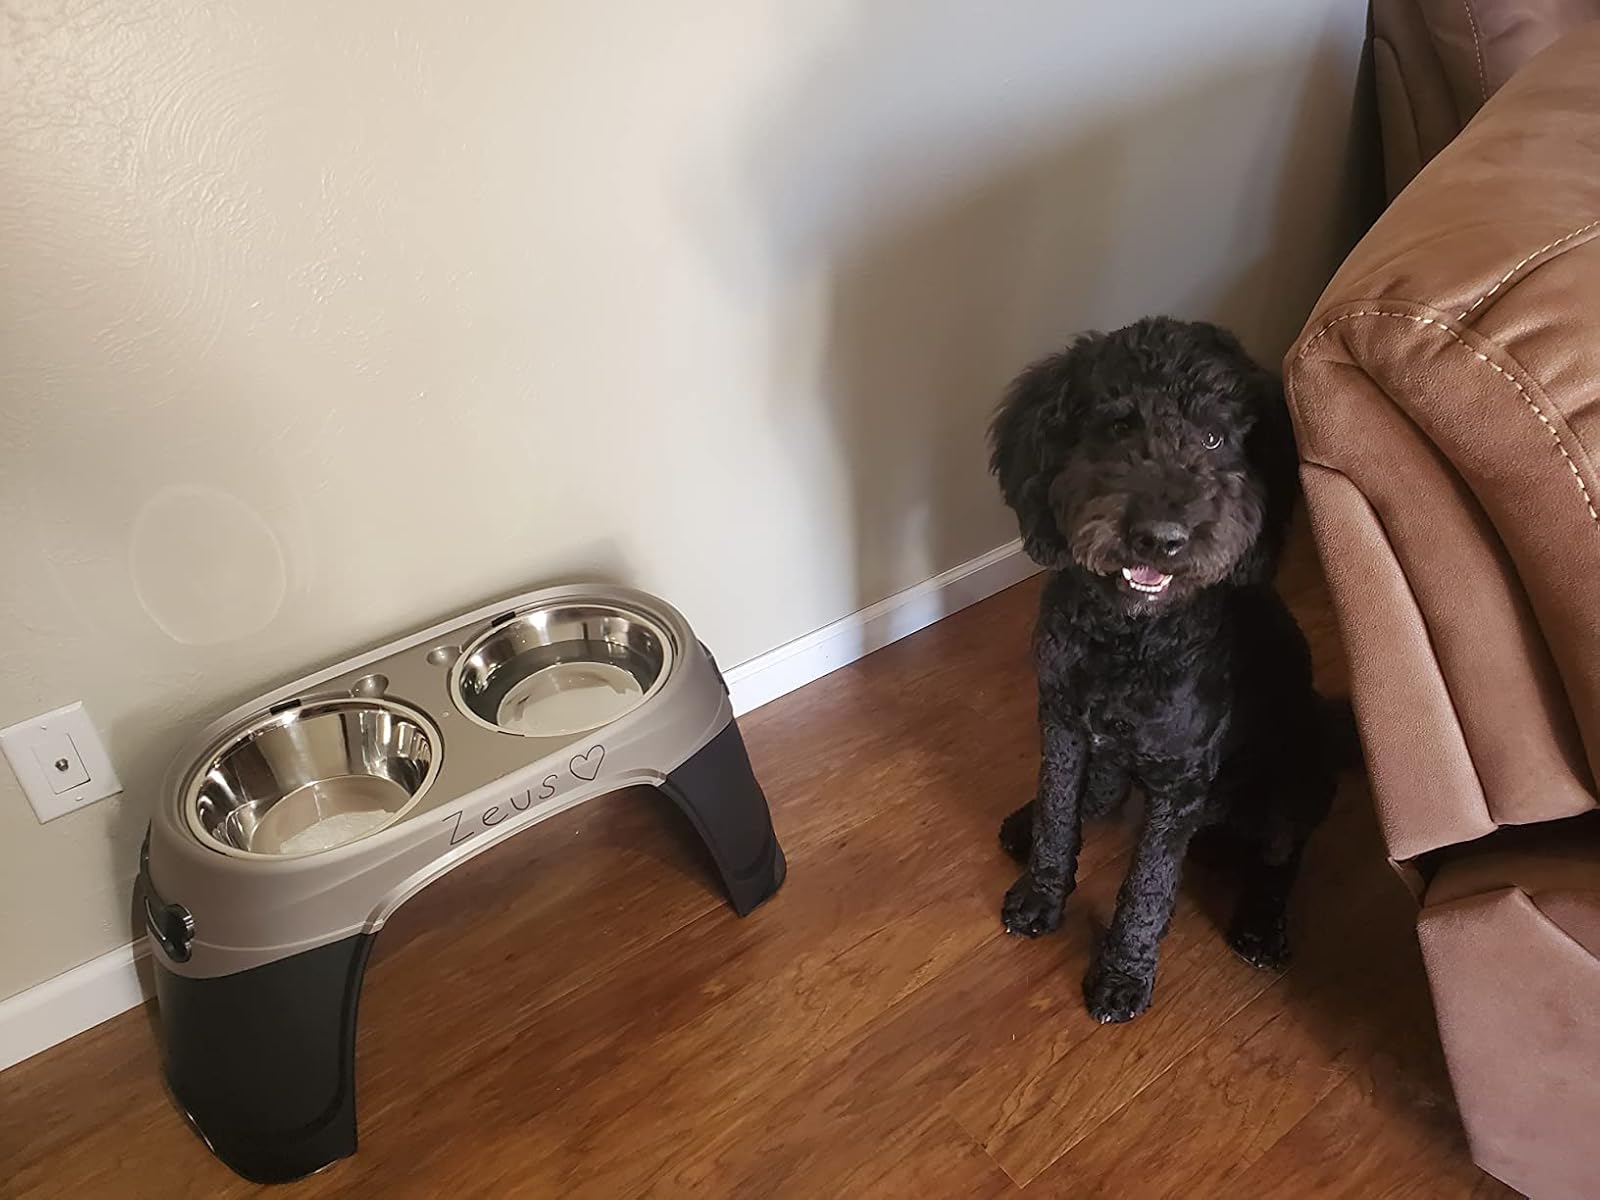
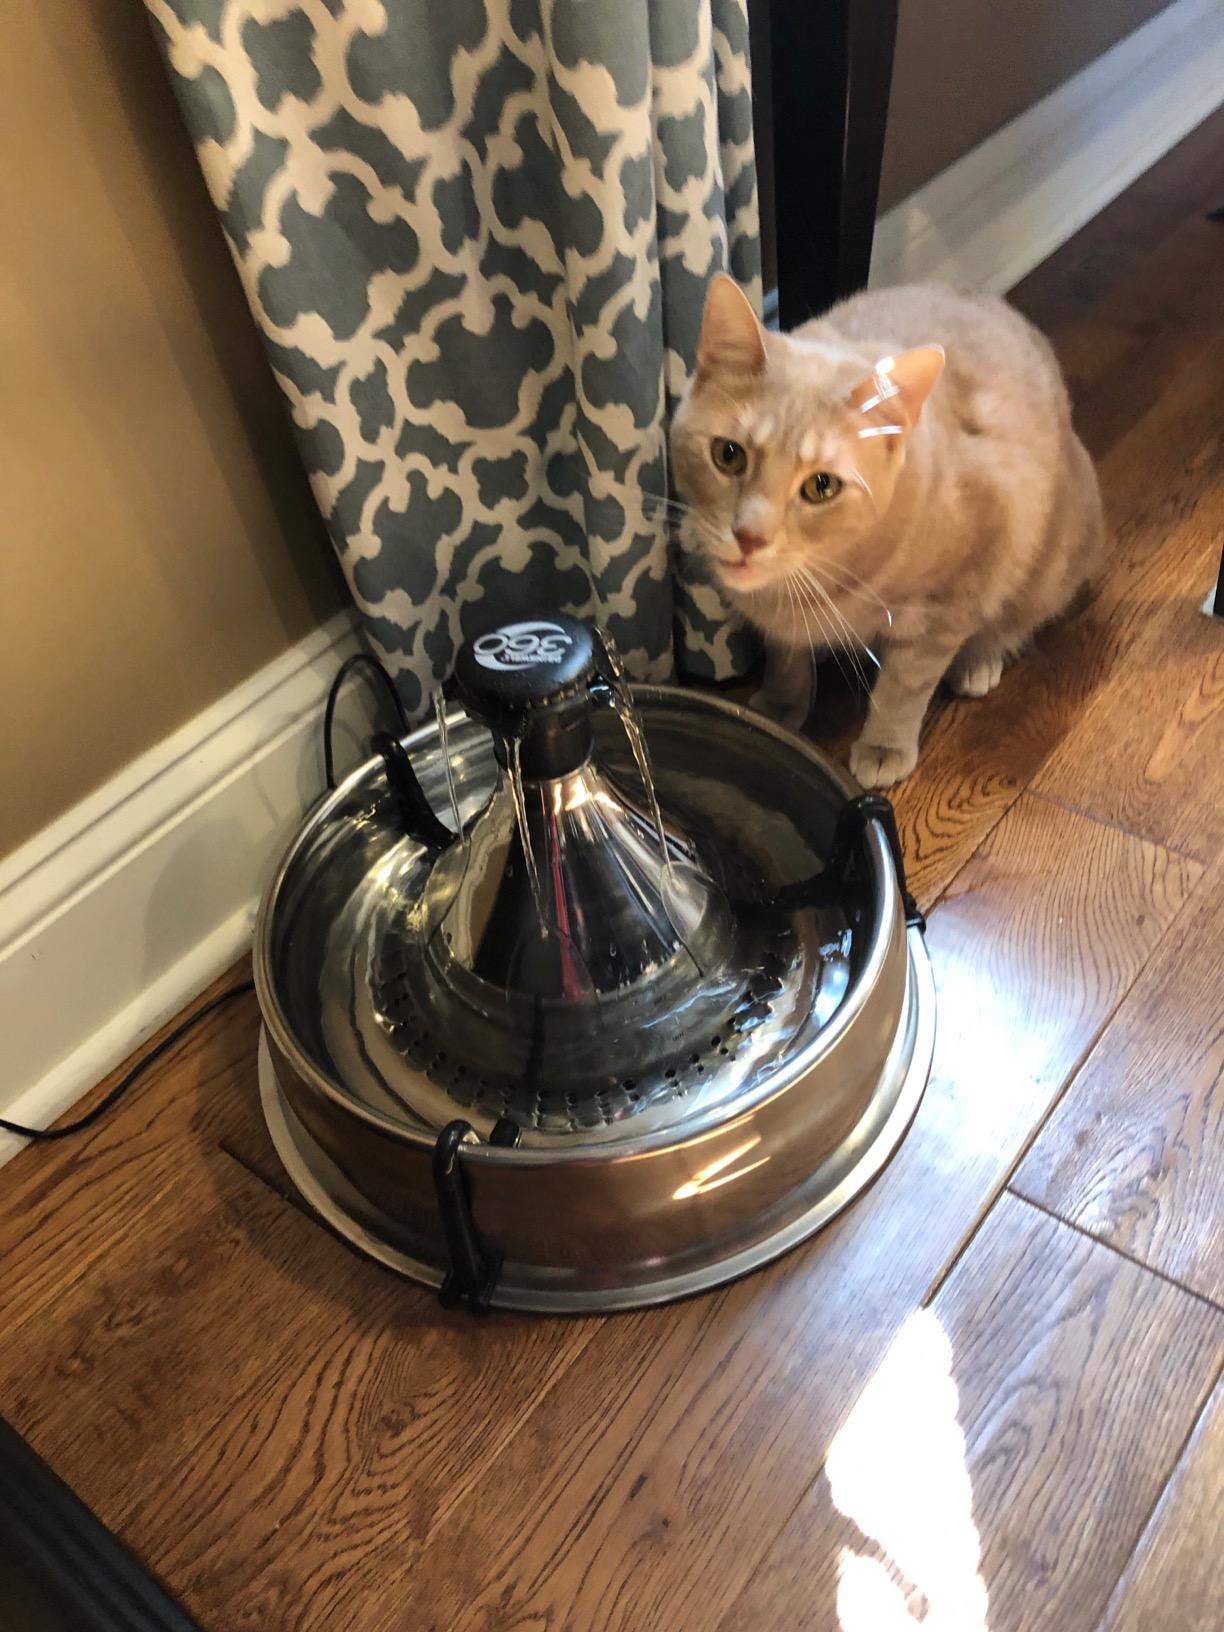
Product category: items_bowl
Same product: no